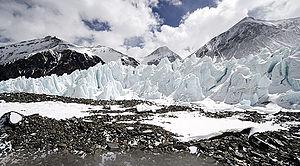
Sérac de glace pris par un membre du Everest Peace Project. (Everest : A Climb for Peace)